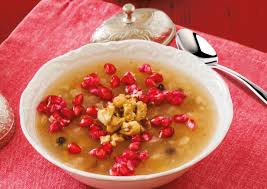
Yemek: asure